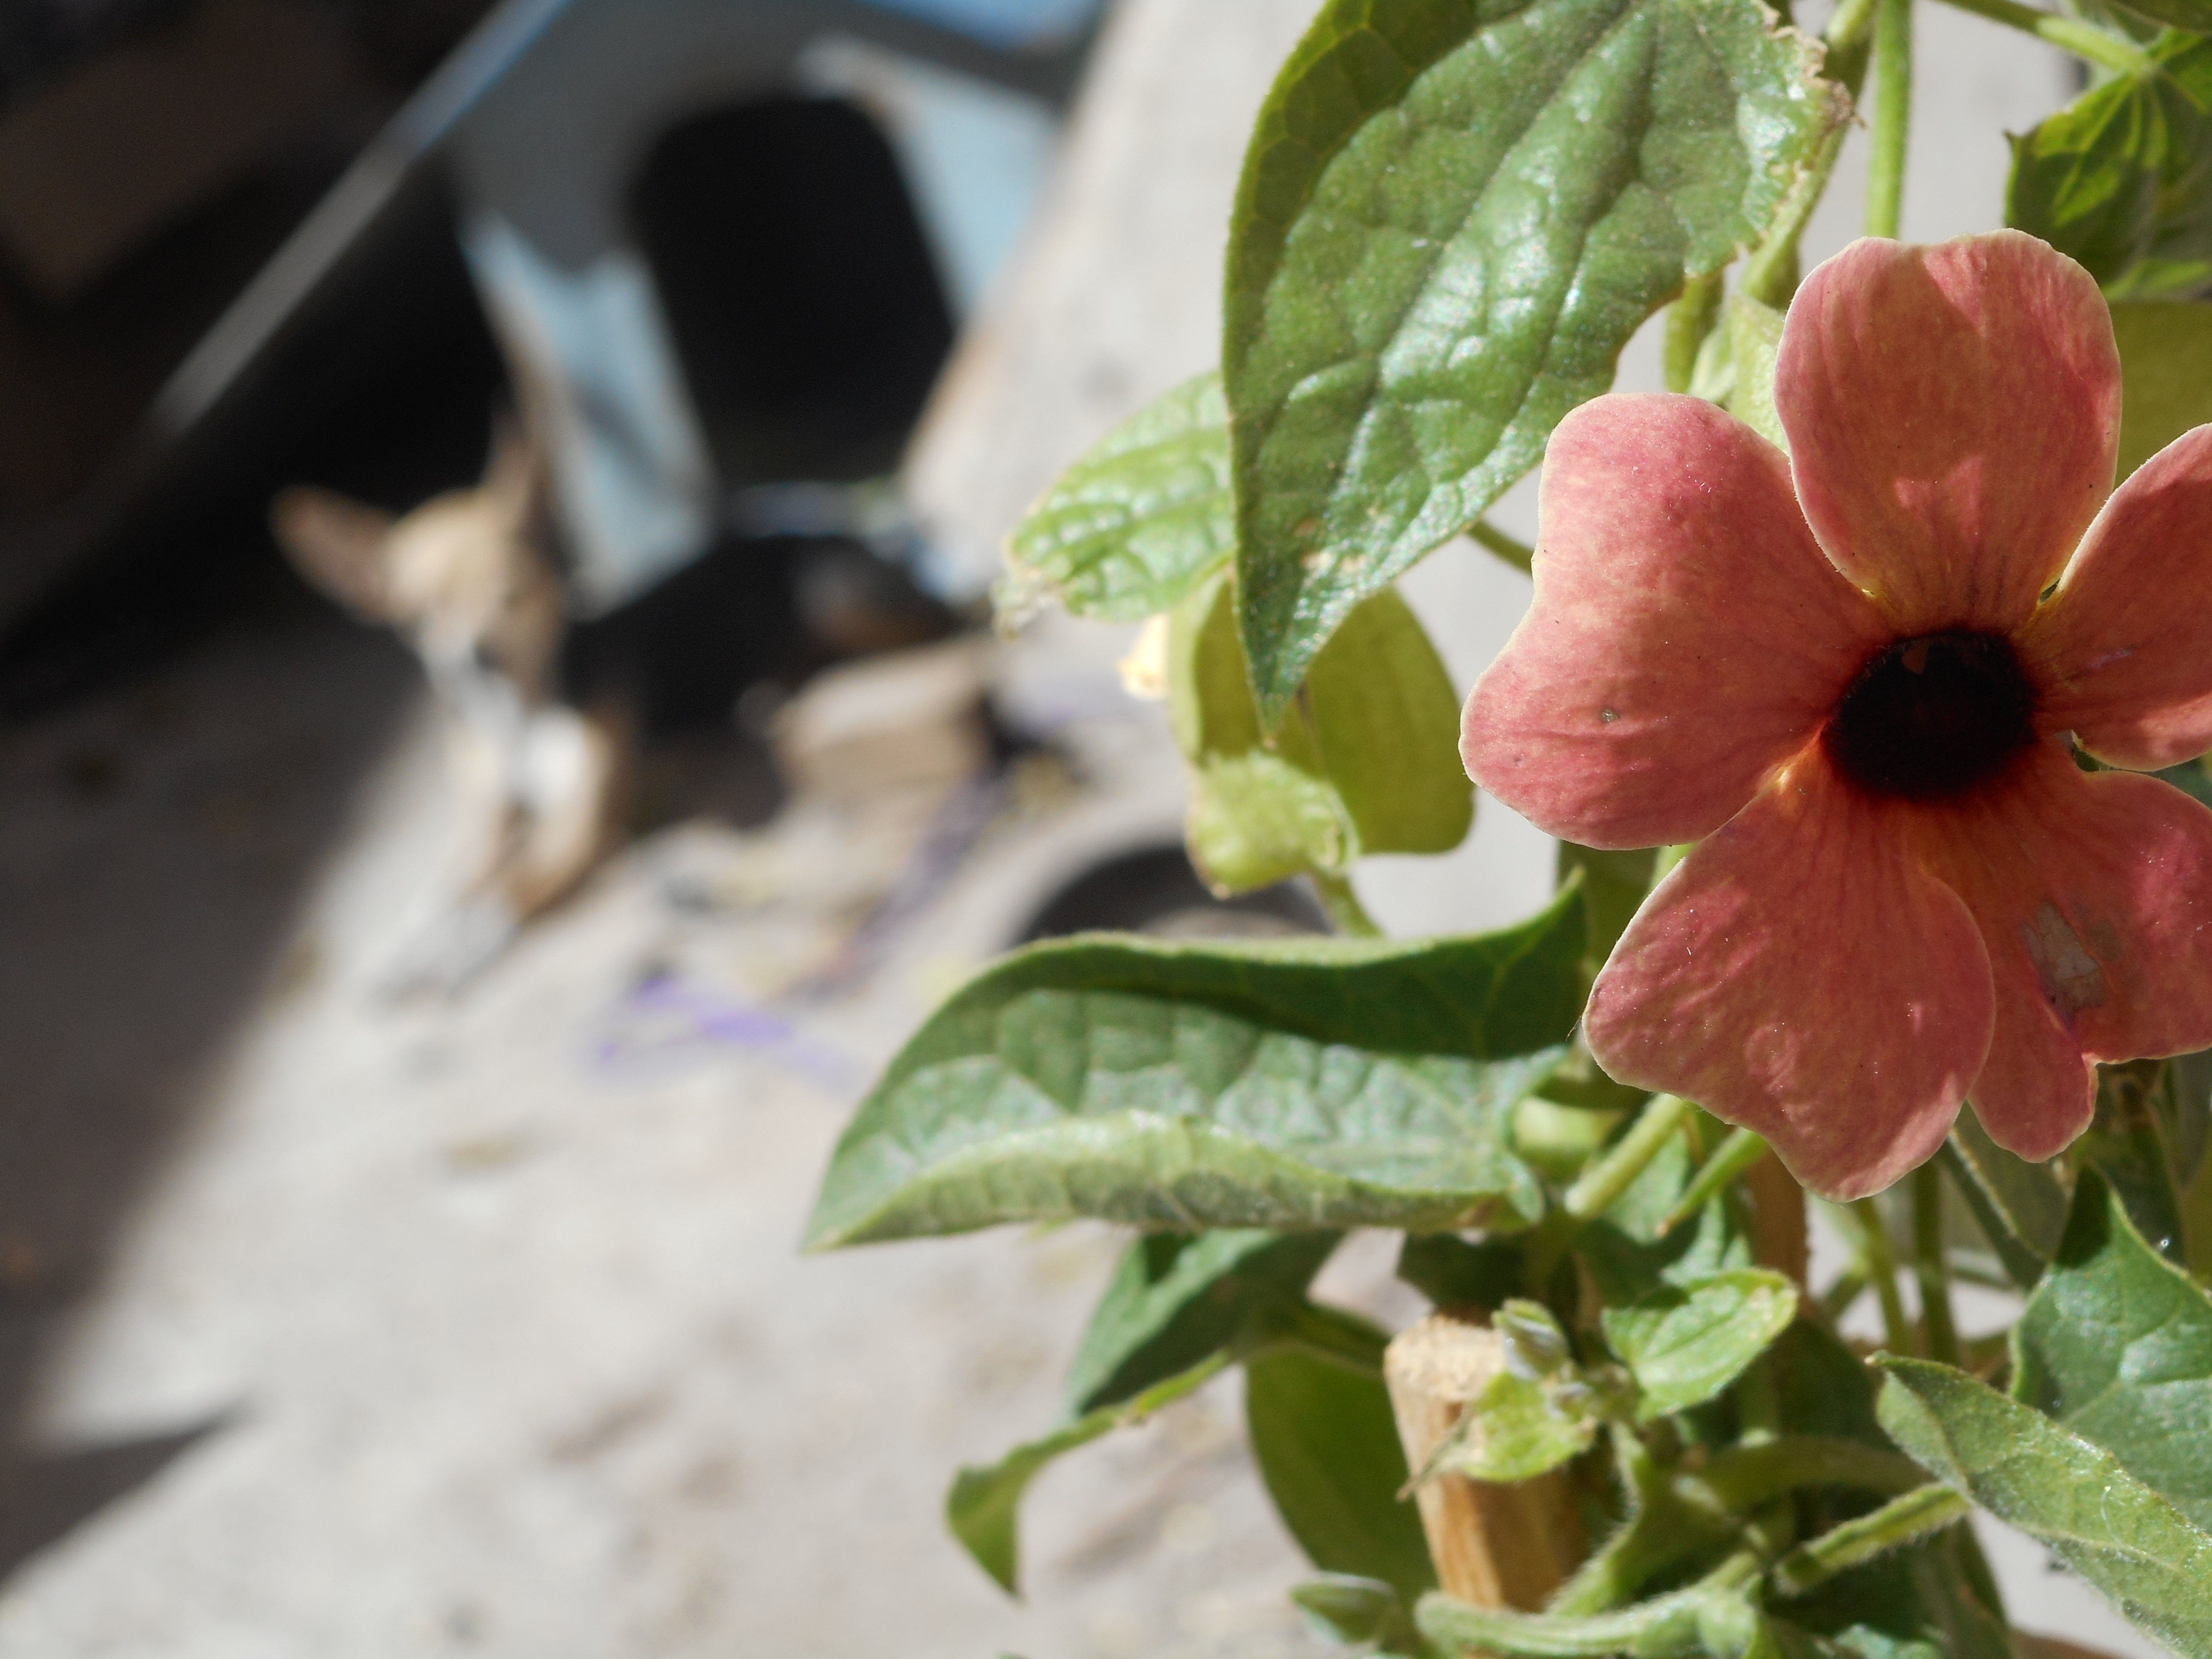
blossom, plant, flower, food, produce, flora, macro photography, flowering plant, land plant